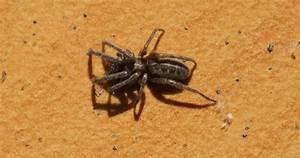
spider